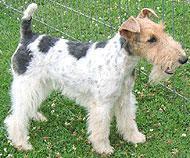
Lakeland_terrier